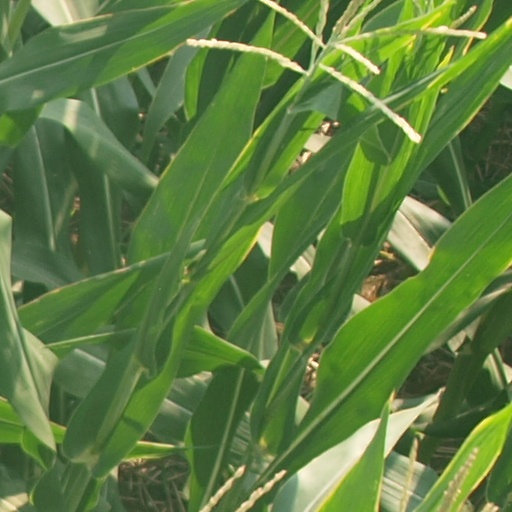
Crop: maize; corn